Épagny Metz-Tessy

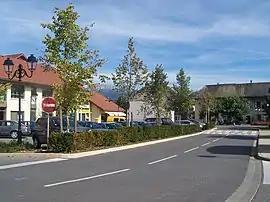
A view within Épagny

Épagny Metz-Tessy is a commune in the Haute-Savoie department of southeastern France. The municipality was established on 1 January 2016 and consists of the former communes of Épagny and Metz-Tessy. It is part of the urban area of Annecy.